The Tall Stranger (film)

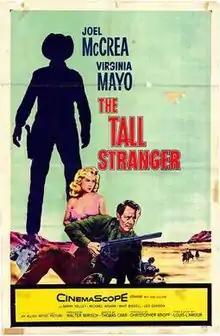

The Tall Stranger is a 1957 American CinemaScope Western film directed by Thomas Carr and starring Joel McCrea and Virginia Mayo. It is based on the novel of the same name by Louis L'Amour.